Death in Captivity

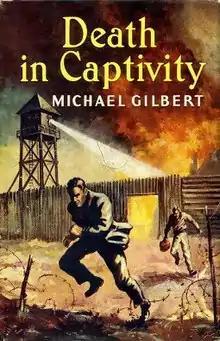
First edition (UK)

Death in Captivity is a mystery novel by the British crime writer Michael Gilbert, first published in the United Kingdom in 1952 by Hodder and Stoughton and in the United States by Harper & Brothers as "The Danger Within". It was Gilbert's sixth novel and, unlike his previous ones, does not feature Chief Inspector Hazlerigg in any way. Nor is it set in Gilbert's usual locales of London, the English countryside, or France. Instead, while it has many of the elements of the classic detective story, it is also a gripping novel of mounting suspense that takes place in a 1943 prisoner of war camp for British officers in northern Italy—it was the first of Gilbert's numerous later works that would feature suspense and danger as much or more as elements of detection. Gilbert himself had been a British officer during the war, was captured, and interned in an Italian camp. He escaped and spent several months making his way through the Italian countryside trying to reach the British lines. Much of this book apparently reflects his own experiences. It was the basis of a 1959 British film, "Danger Within" ("Breakout" in the United States), that closely followed the events in the book. H.R.F. Keating, who wrote Gilbert's obituary for "The Guardian", said that "Gilbert's time as a PoW prompted "Death In Captivity" (1952), surely the only whodunnit set in a prisoner-of-war camp."